2018 Washington wildfires

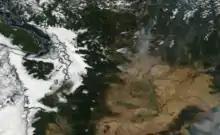
Washington on August 1, 2018. Smoke from Cougar Creek Fire and Crescent Mountain Fire on the east slope of the Cascades is prominent. Smoke at the southeast corner of the state is coming from Northern California.

What may have been the first significant fire of the year occurred on April 24, when 20 acres burned at Woodland, Washington in Clark County, extinguished via aerial attack.